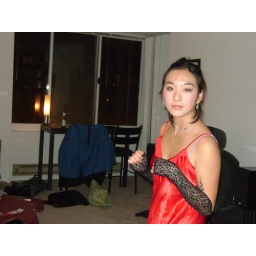
krystal in a red dress